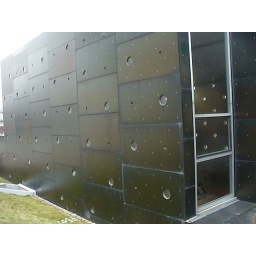
A building near the UN, essentially a box with bubbles.